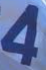
Number: 4